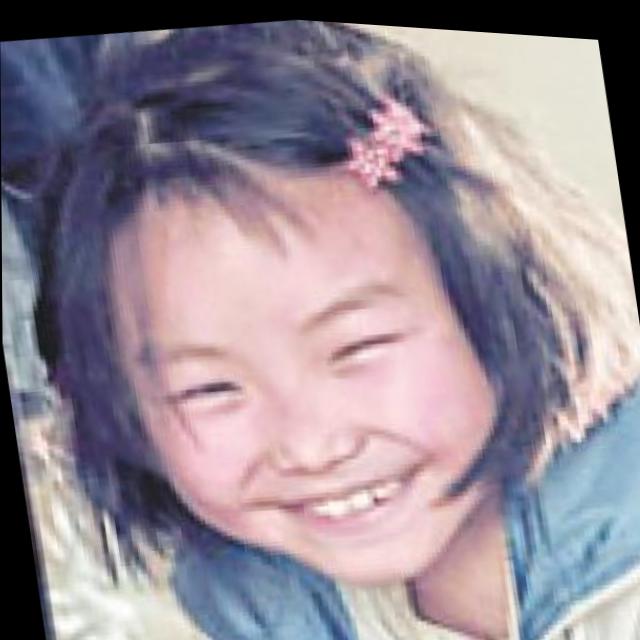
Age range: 0-12